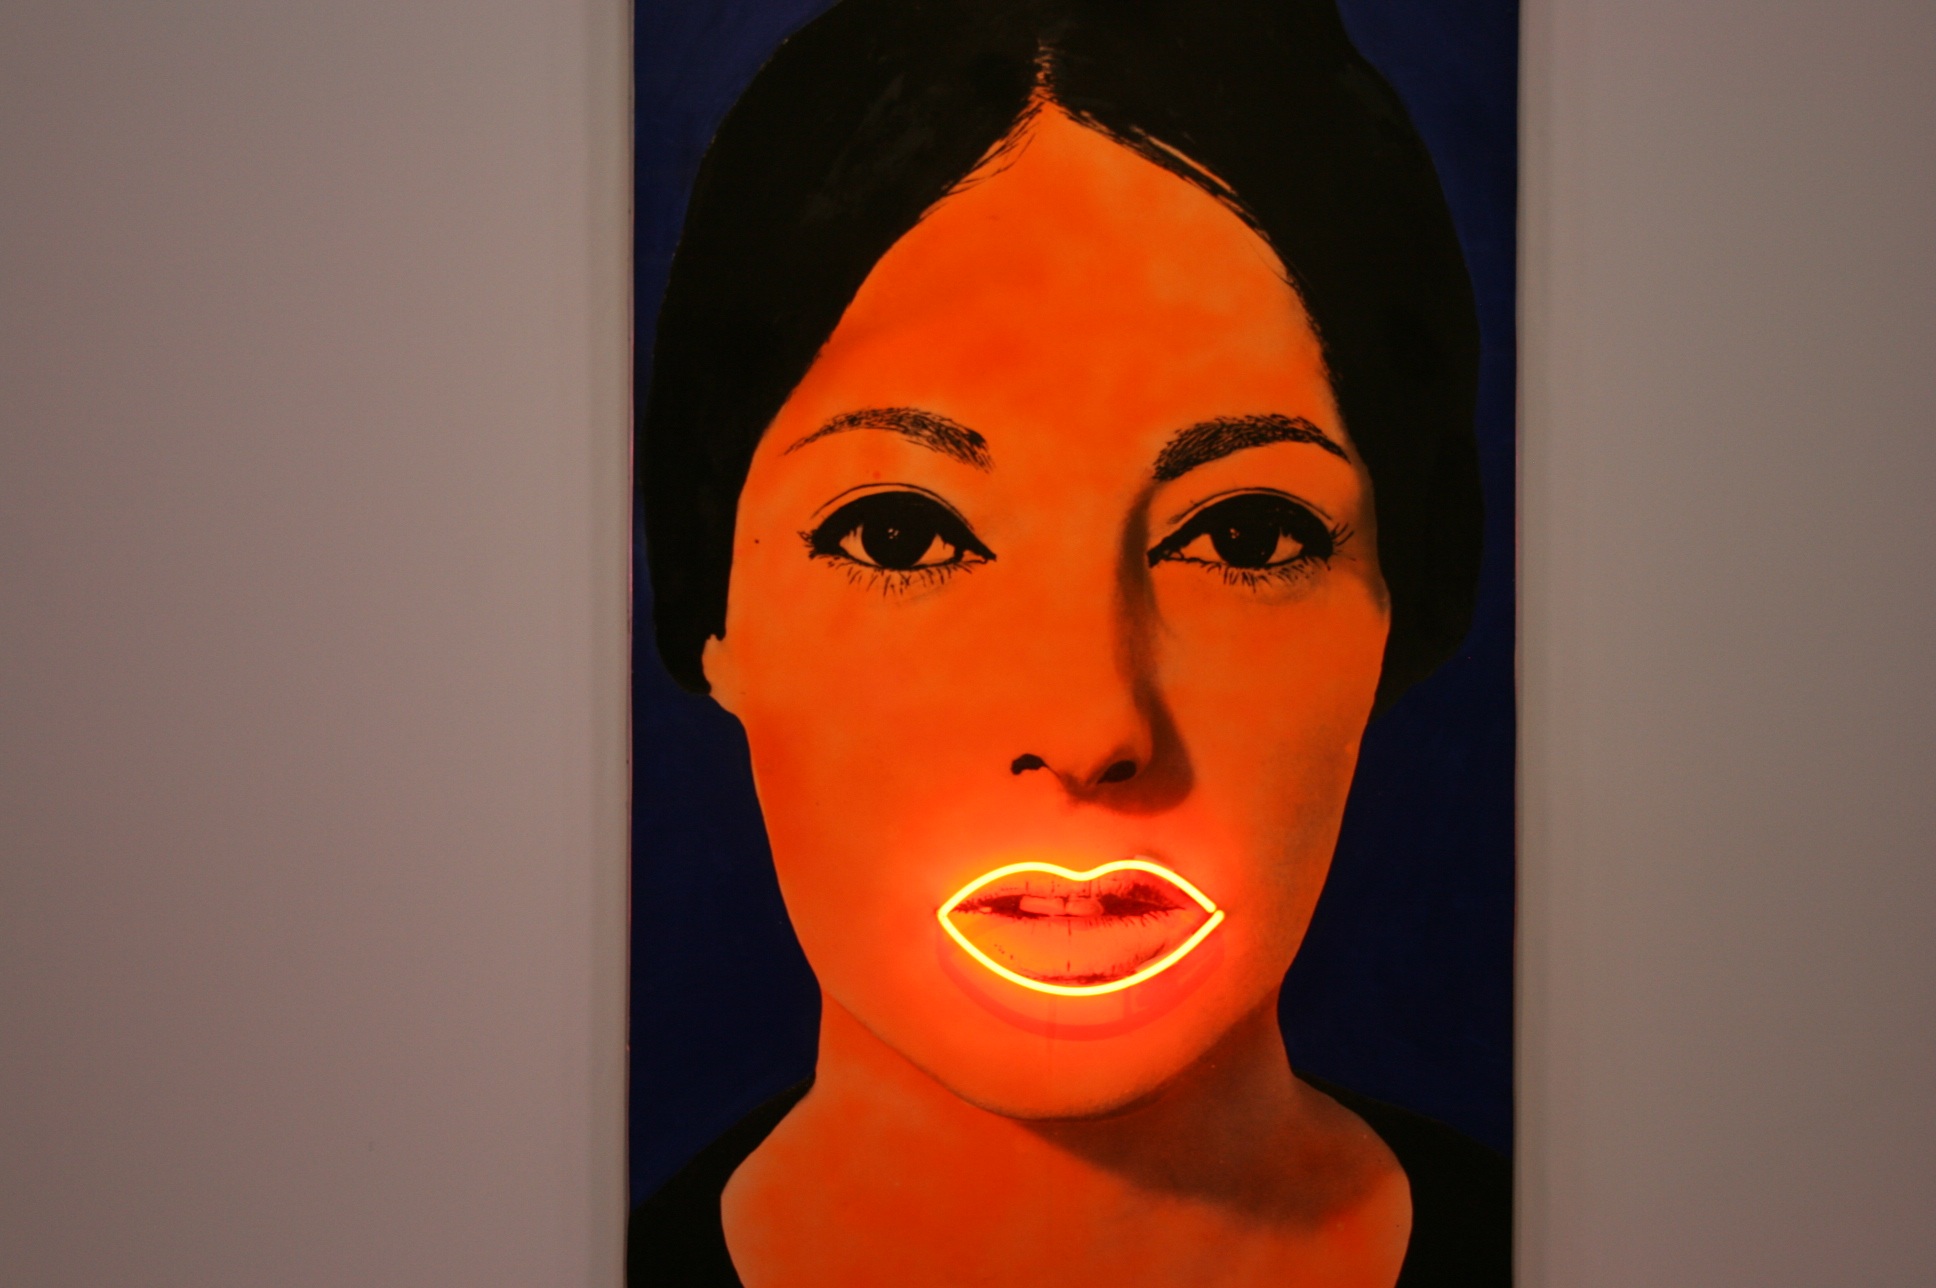
paris, red, color, black, lighting, neon, face, art, head, beauty, organ, modern art, pompidou, raysse